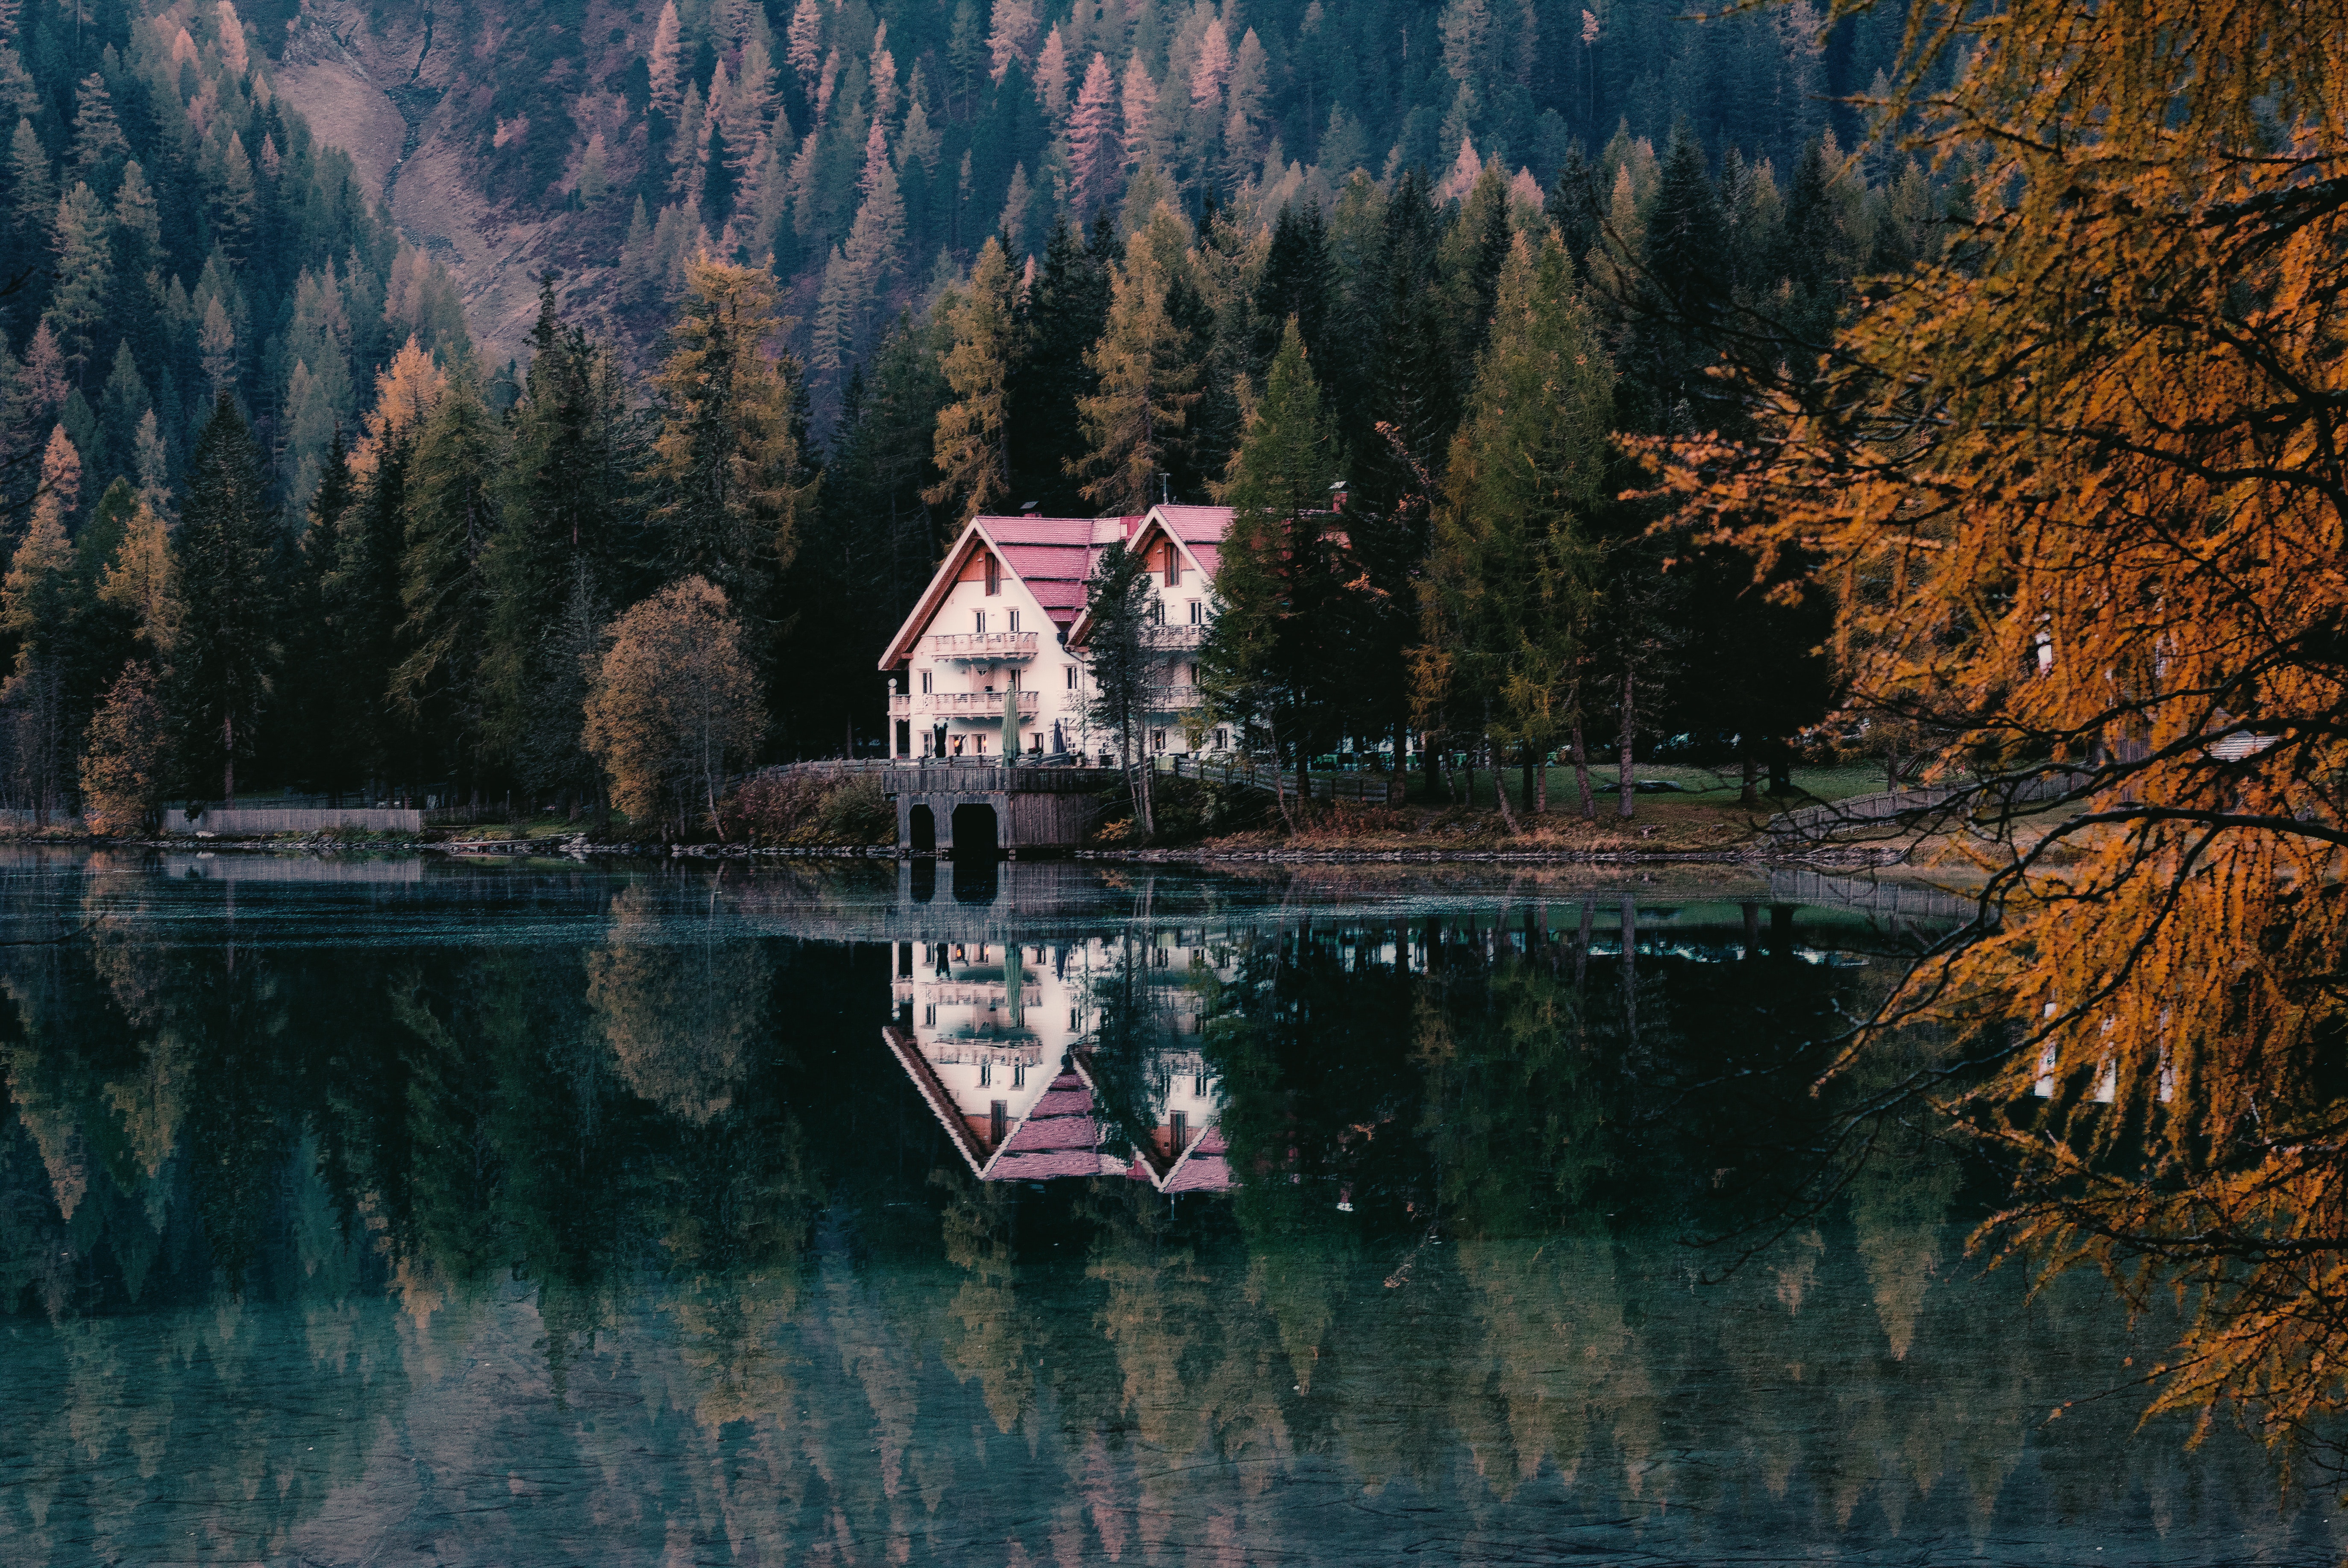
reflection, nature, water, lake, sky, tree, natural landscape, leaf, house, wilderness, mountain, autumn, river, woody plant, landscape, atmosphere, tarn, plant, home, reservoir, cloud, rural area, winter, national park, pond, lake district, forest, alps, mountain range, bank, pine family, building, loch